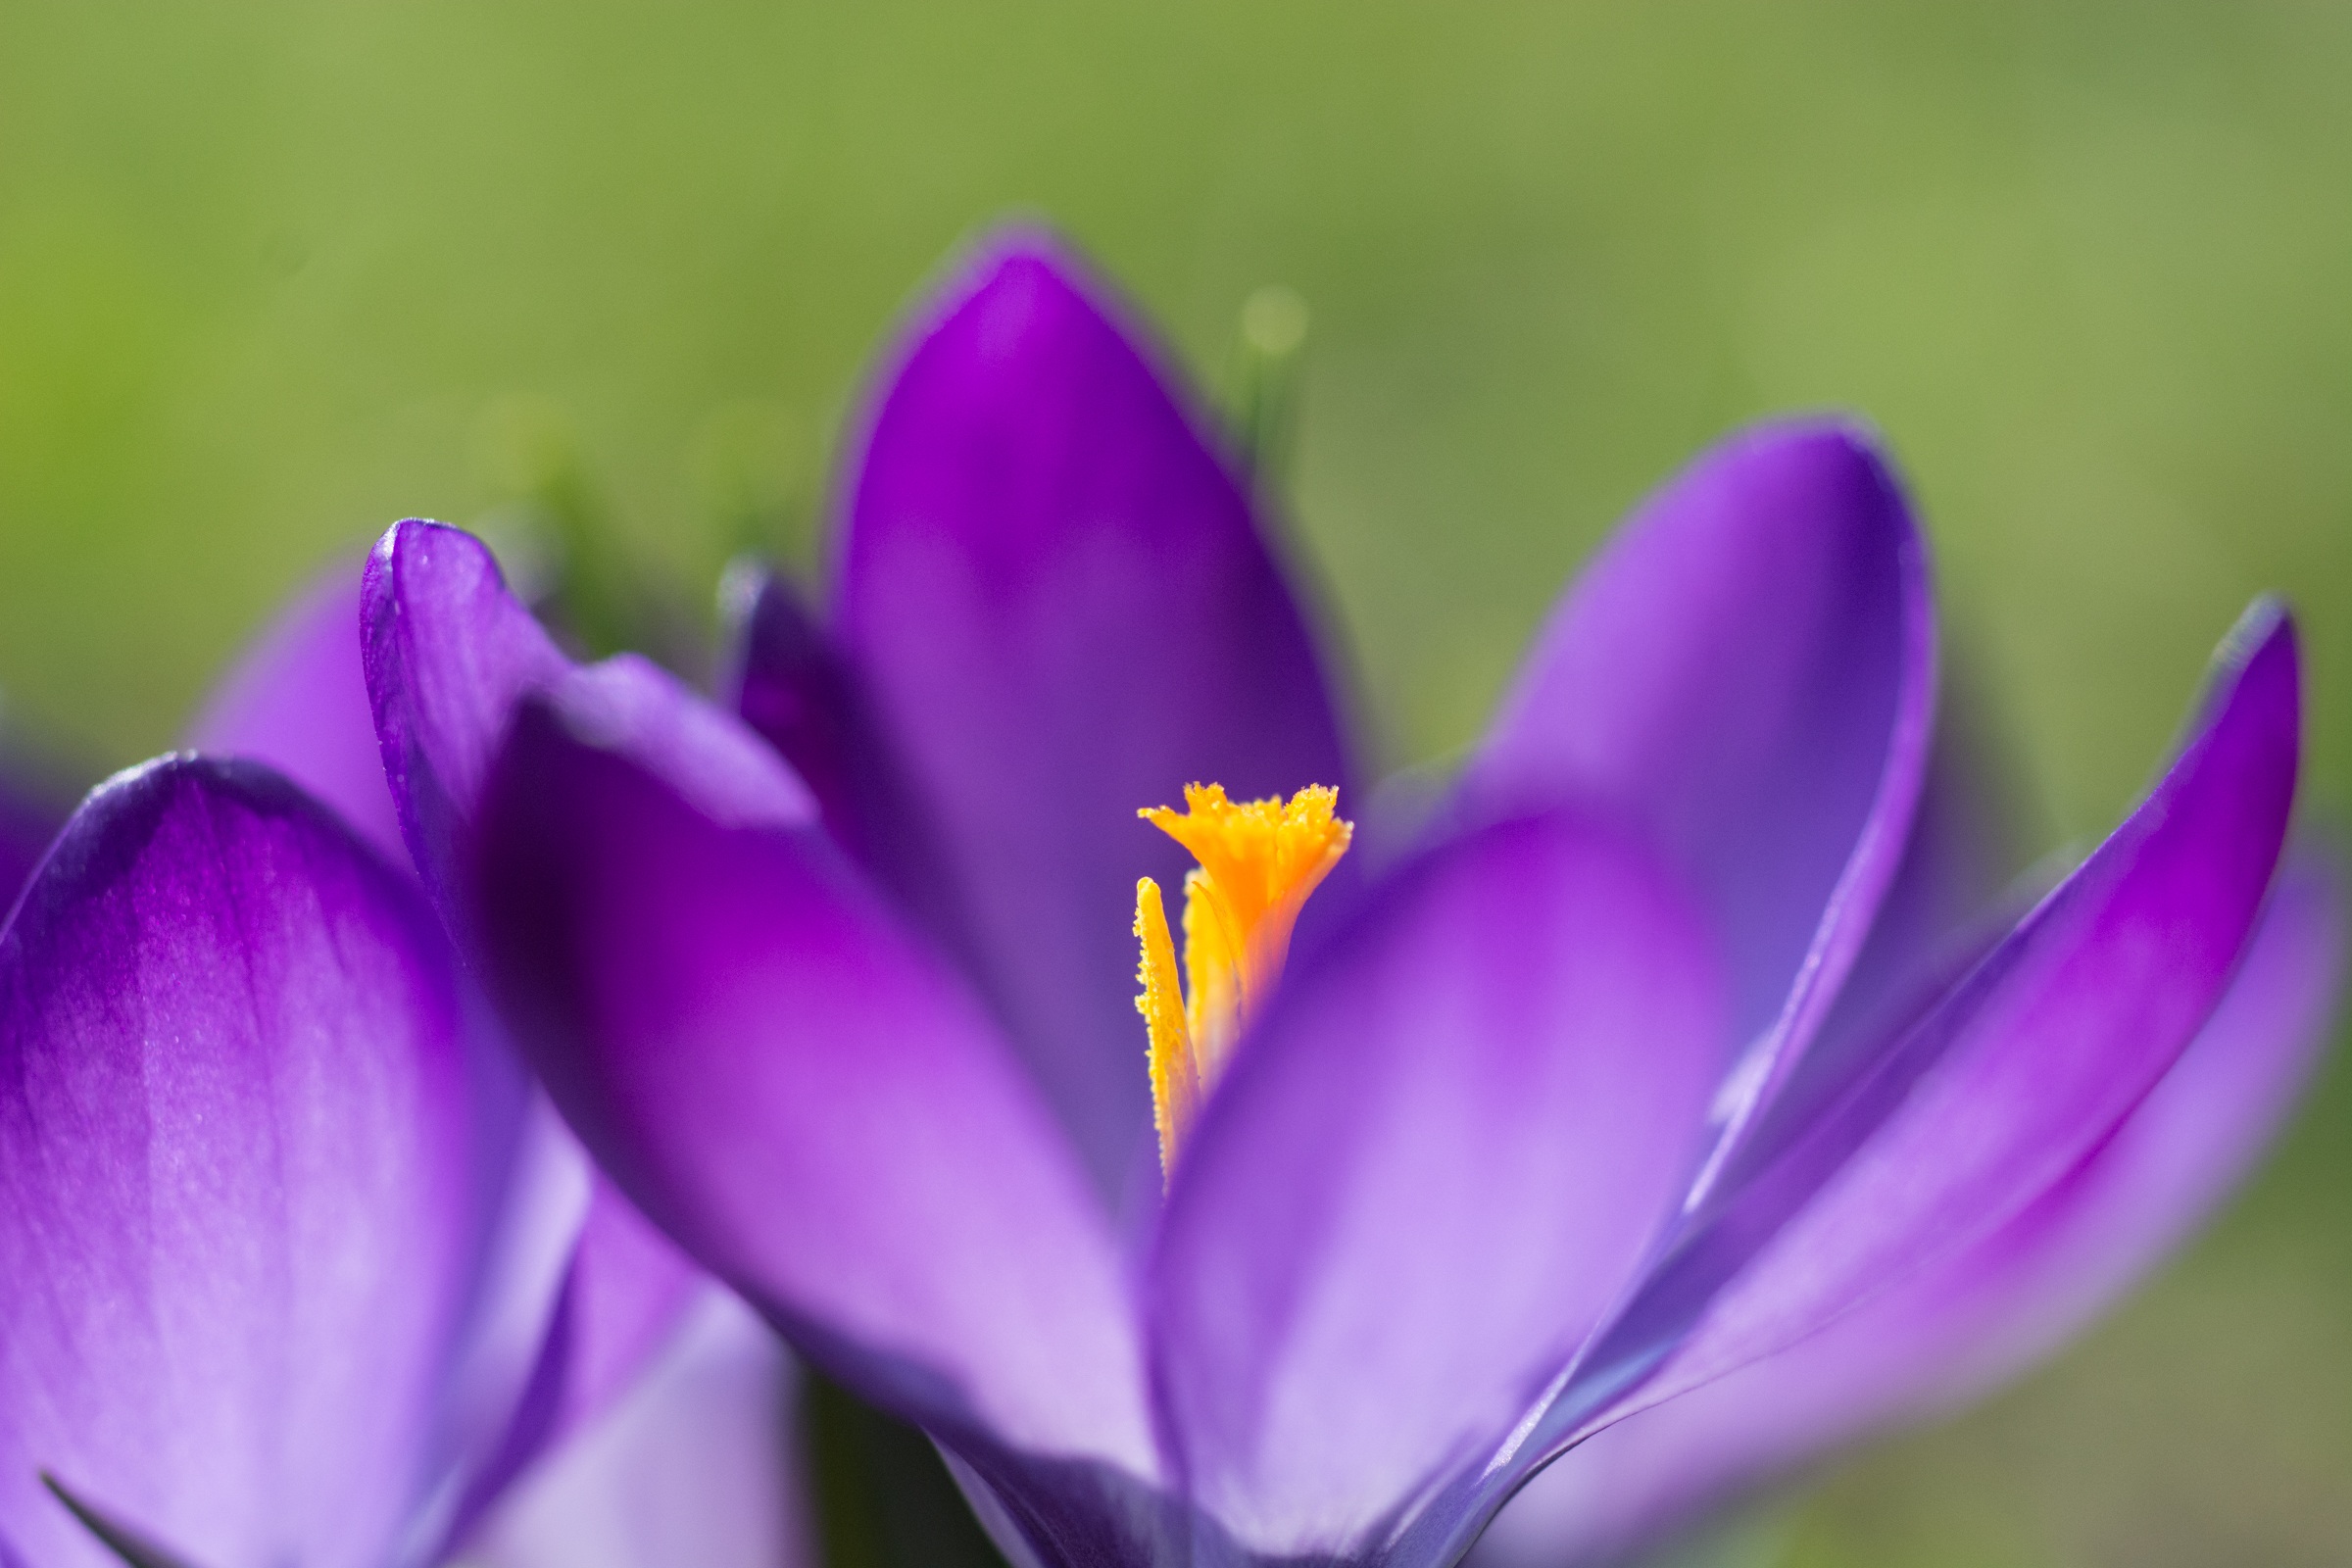
nature, blossom, plant, meadow, flower, purple, petal, orange, pollen, spring, stamp, macro, garden, close, flora, flowers, close up, crocus, tender, spring crocus, macro photography, flowering plant, plant stem, land plant, iris family